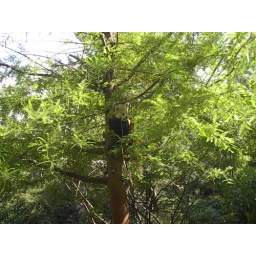
a red panda in a tree